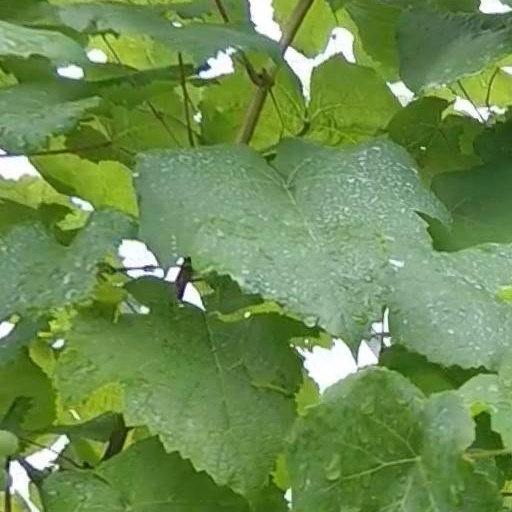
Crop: grape